Oliver Solberg

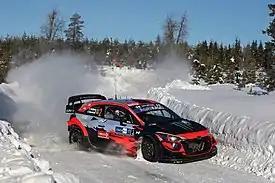
Oliver Solberg making his WRC car debut at the 2021 Arctic Rally

For 2021 Solberg joined the reigning WRC champions, Hyundai Motorsport, with a plan to drive the full WRC-2 season. However, after his debut for the team at the 2021 Monte Carlo Rally driving the Hyundai i20 R5, he was unexpectedly offered the chance to make his top-level WRC debut in the Hyundai i20 Coupe WRC at the second round of the season, Arctic Rally Finland. He went on to finish 7th overall with several top 4 stage times. After a series of bad luck through the middle of the year while driving in the WRC2 class, Solberg ended the 2021 season back in the World Rally Car and finished fifth at the 2021 Rally Monza.